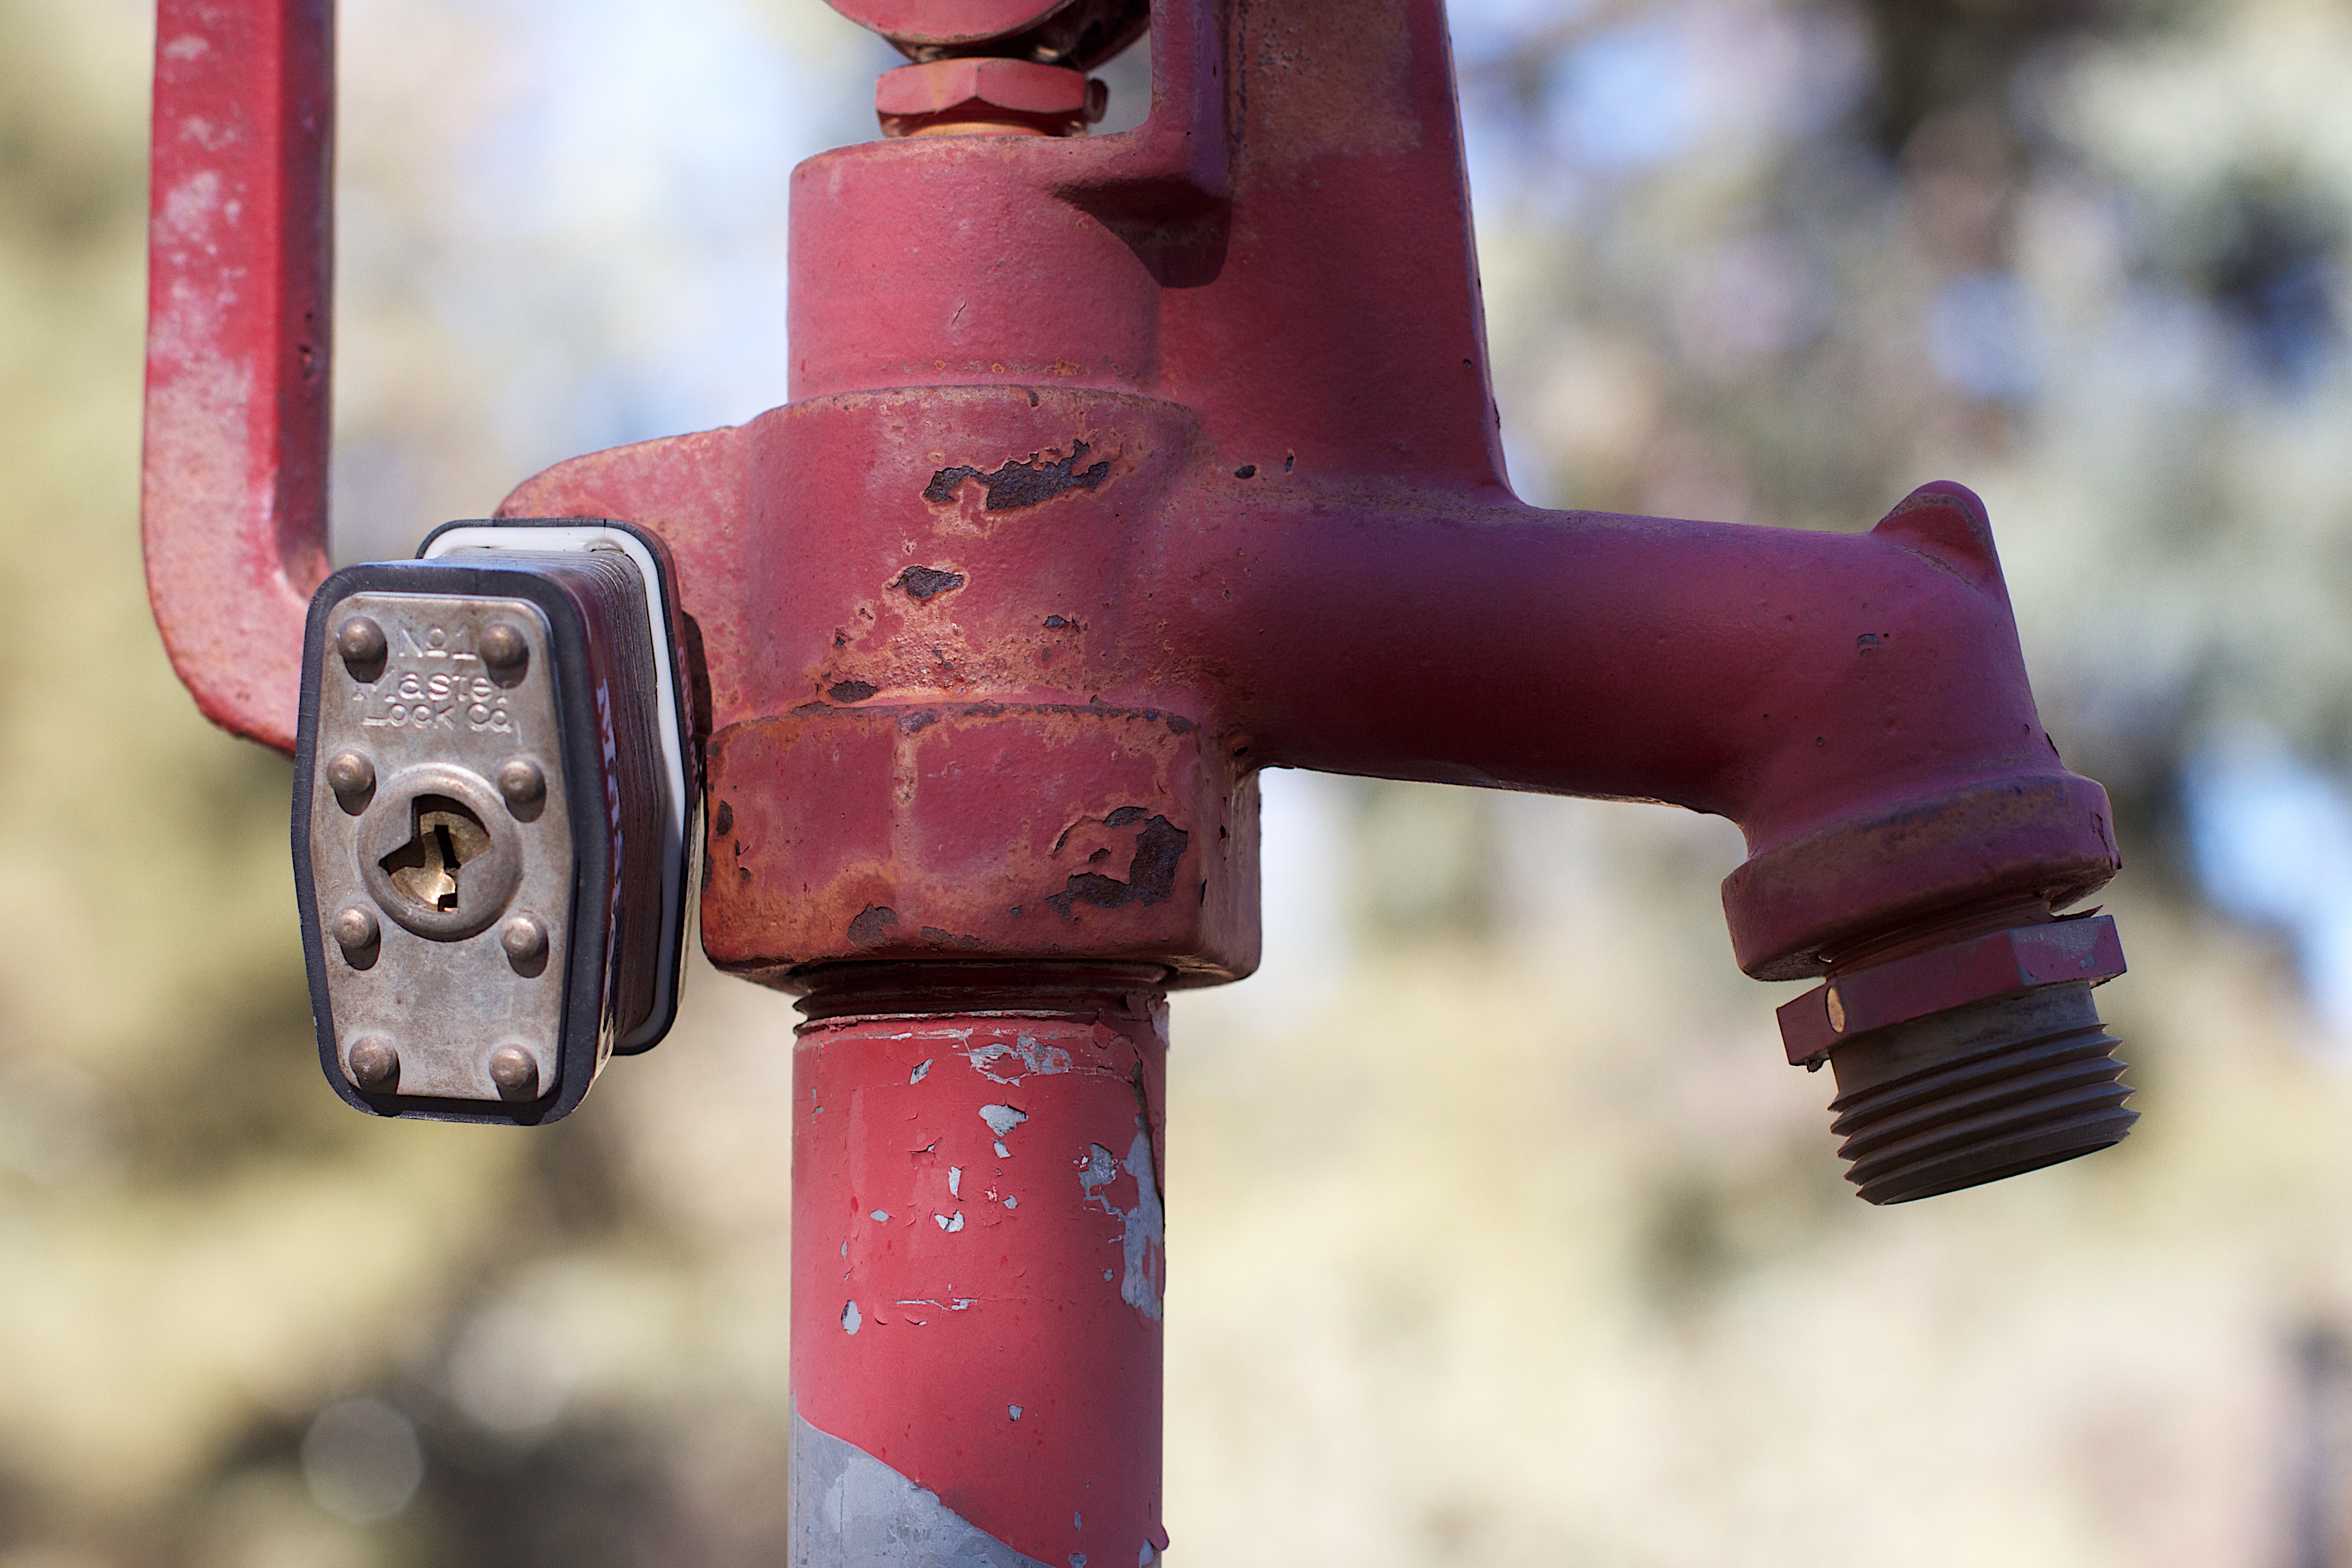
hand, red, vehicle, color, photograph, image